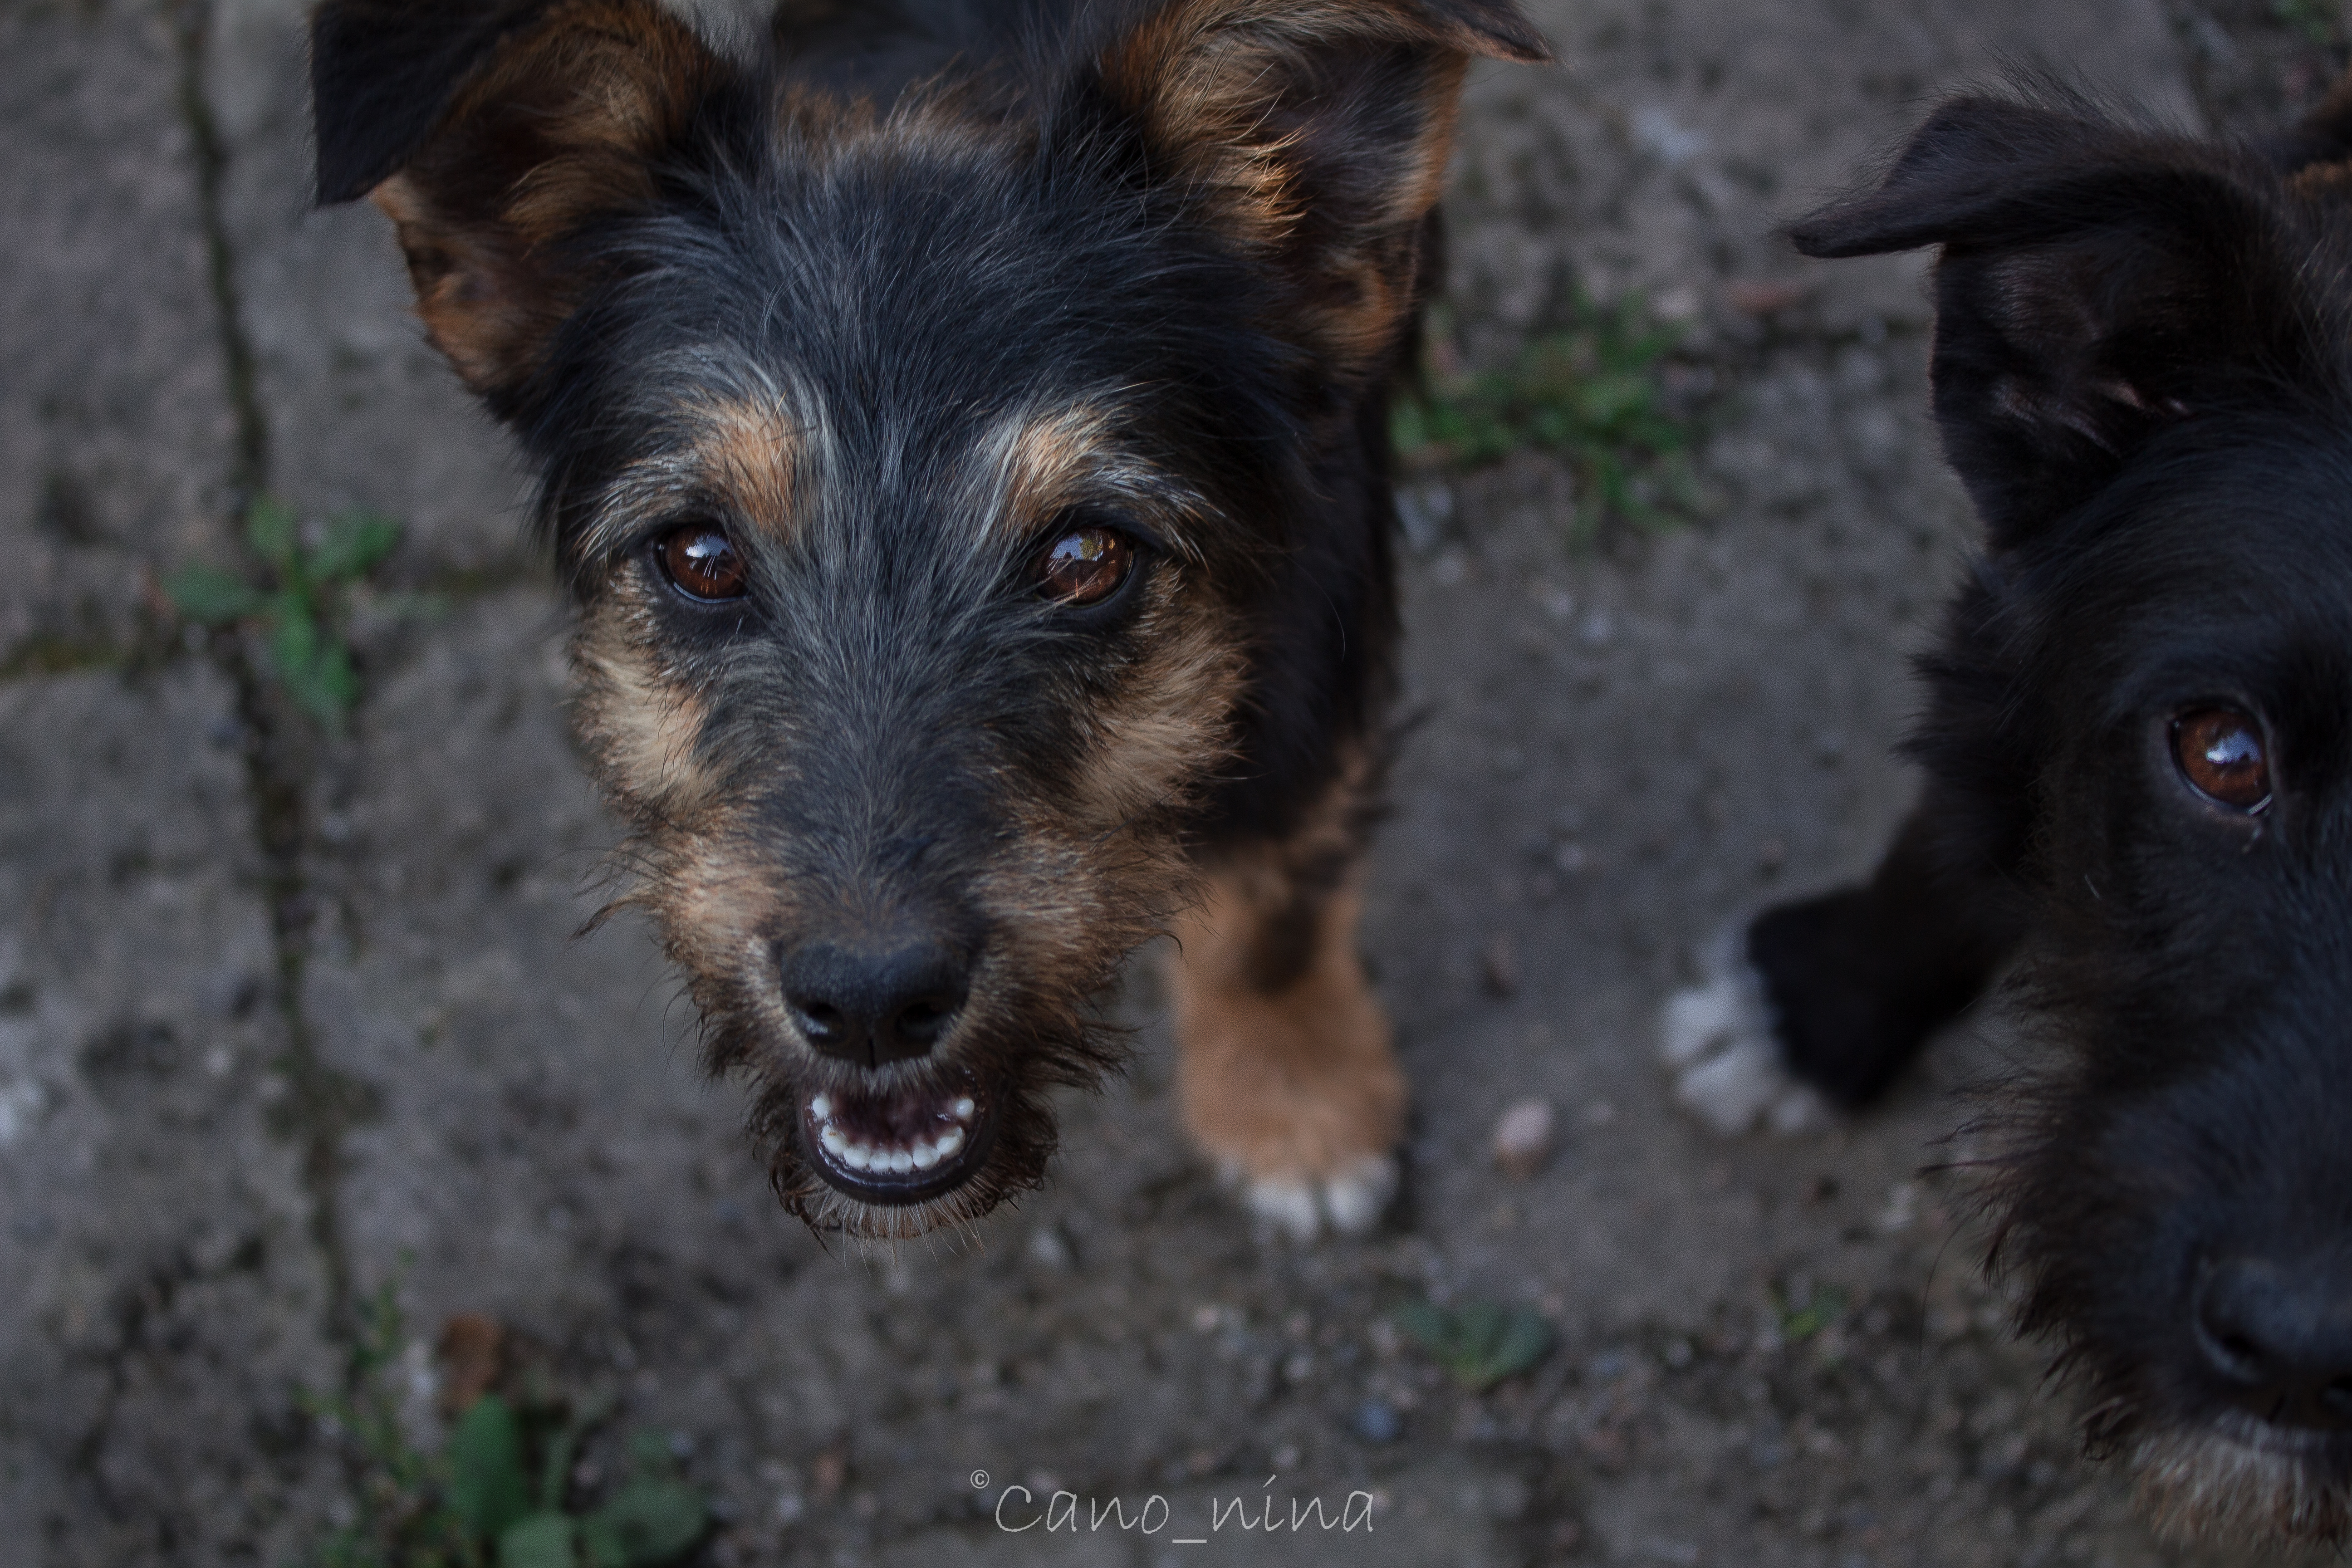
dog, dog breed, dog like mammal, snout, terrier, vulnerable native breeds, street dog, australian terrier, dog breed group, puppy, whiskers, rare breed dog